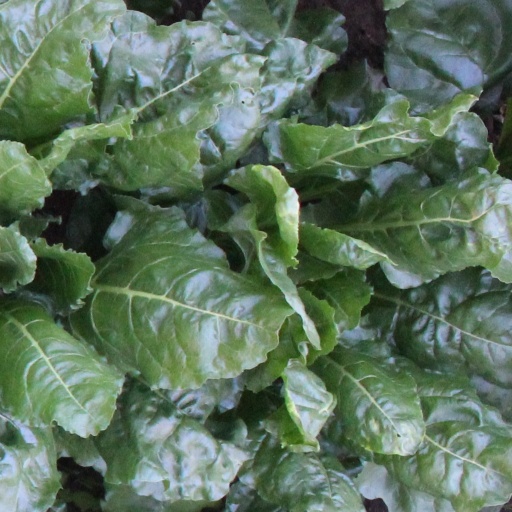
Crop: sugar beet